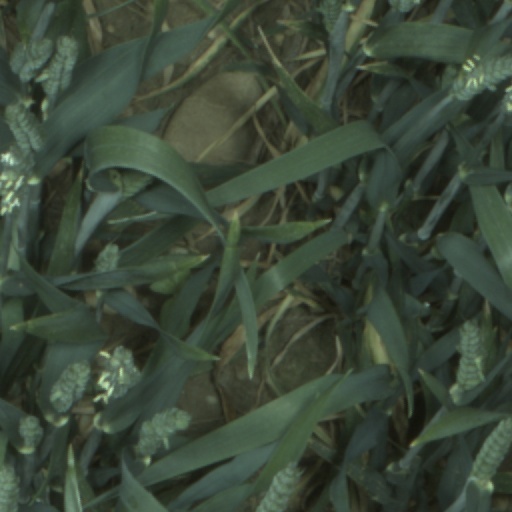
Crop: wheat